Diogenes of Oenoanda

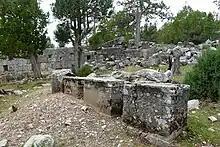
Parts of Diogenes' inscription

Diogenes of Oenoanda was an Epicurean Greek from the 2nd century AD who carved a summary of the philosophy of Epicurus onto a portico wall in the ancient Greek city of Oenoanda in Lycia (modern day southwest Turkey). The surviving fragments of the wall, originally extended about 80 meters, form an important source of Epicurean philosophy. The inscription, written in Greek, sets out Epicurus' teachings on physics, epistemology, and ethics. It was originally about 25,000 words long and filled 260 square meters of wall space. Less than a third of it has been recovered.